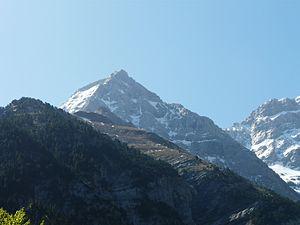
Le Petit Astazou (3012 m), Cirque de Gavarnie, Hautes-Pyrénées, France.
Le Petit Astazou, ou Astazou occidental, est un sommet des Pyrénées françaises situé en région Occitanie dans le département des Hautes-Pyrénées. Il culmine à une altitude de 3 012 m.
Cet article recense sous la forme d'un tableau les principaux sommets connus dont l’altitude est supérieure ou égale à 2 000 m situés dans le département des Hautes-Pyrénées par ordre alphabétique, avec leur altitude et leur localisation précise.